FS Class 691

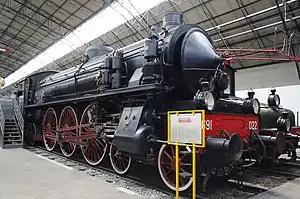
FS locomotive 691.022 as preserved at the Museo nazionale della Scienza e della Tecnologia "Leonardo da Vinci", Milan

The Ferrovie dello Stato Italiane (FS; Italian State Railways) Class 691 is a class of 4-6-2 'Pacific' locomotives; they were the fastest and most powerful steam locomotives ever built for the Italian railways.